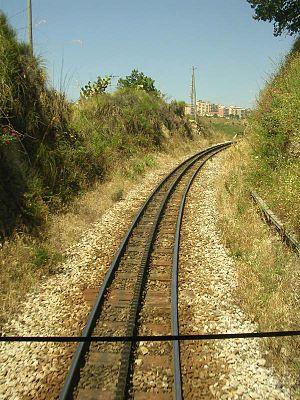
Les autorails FIAT M4 sont des autorails à moteur diesel pour voies étroites, dérivés des autorails Fiat ALn 663 et Fiat ALn 668, conçus par Fiat Ferroviaria et construits par Ferrosud pour le transport local des voyageurs sur les réseaux secondaires à écartement étroit de Calabre, Pouilles et Basilicate entre 1987 et 1998.